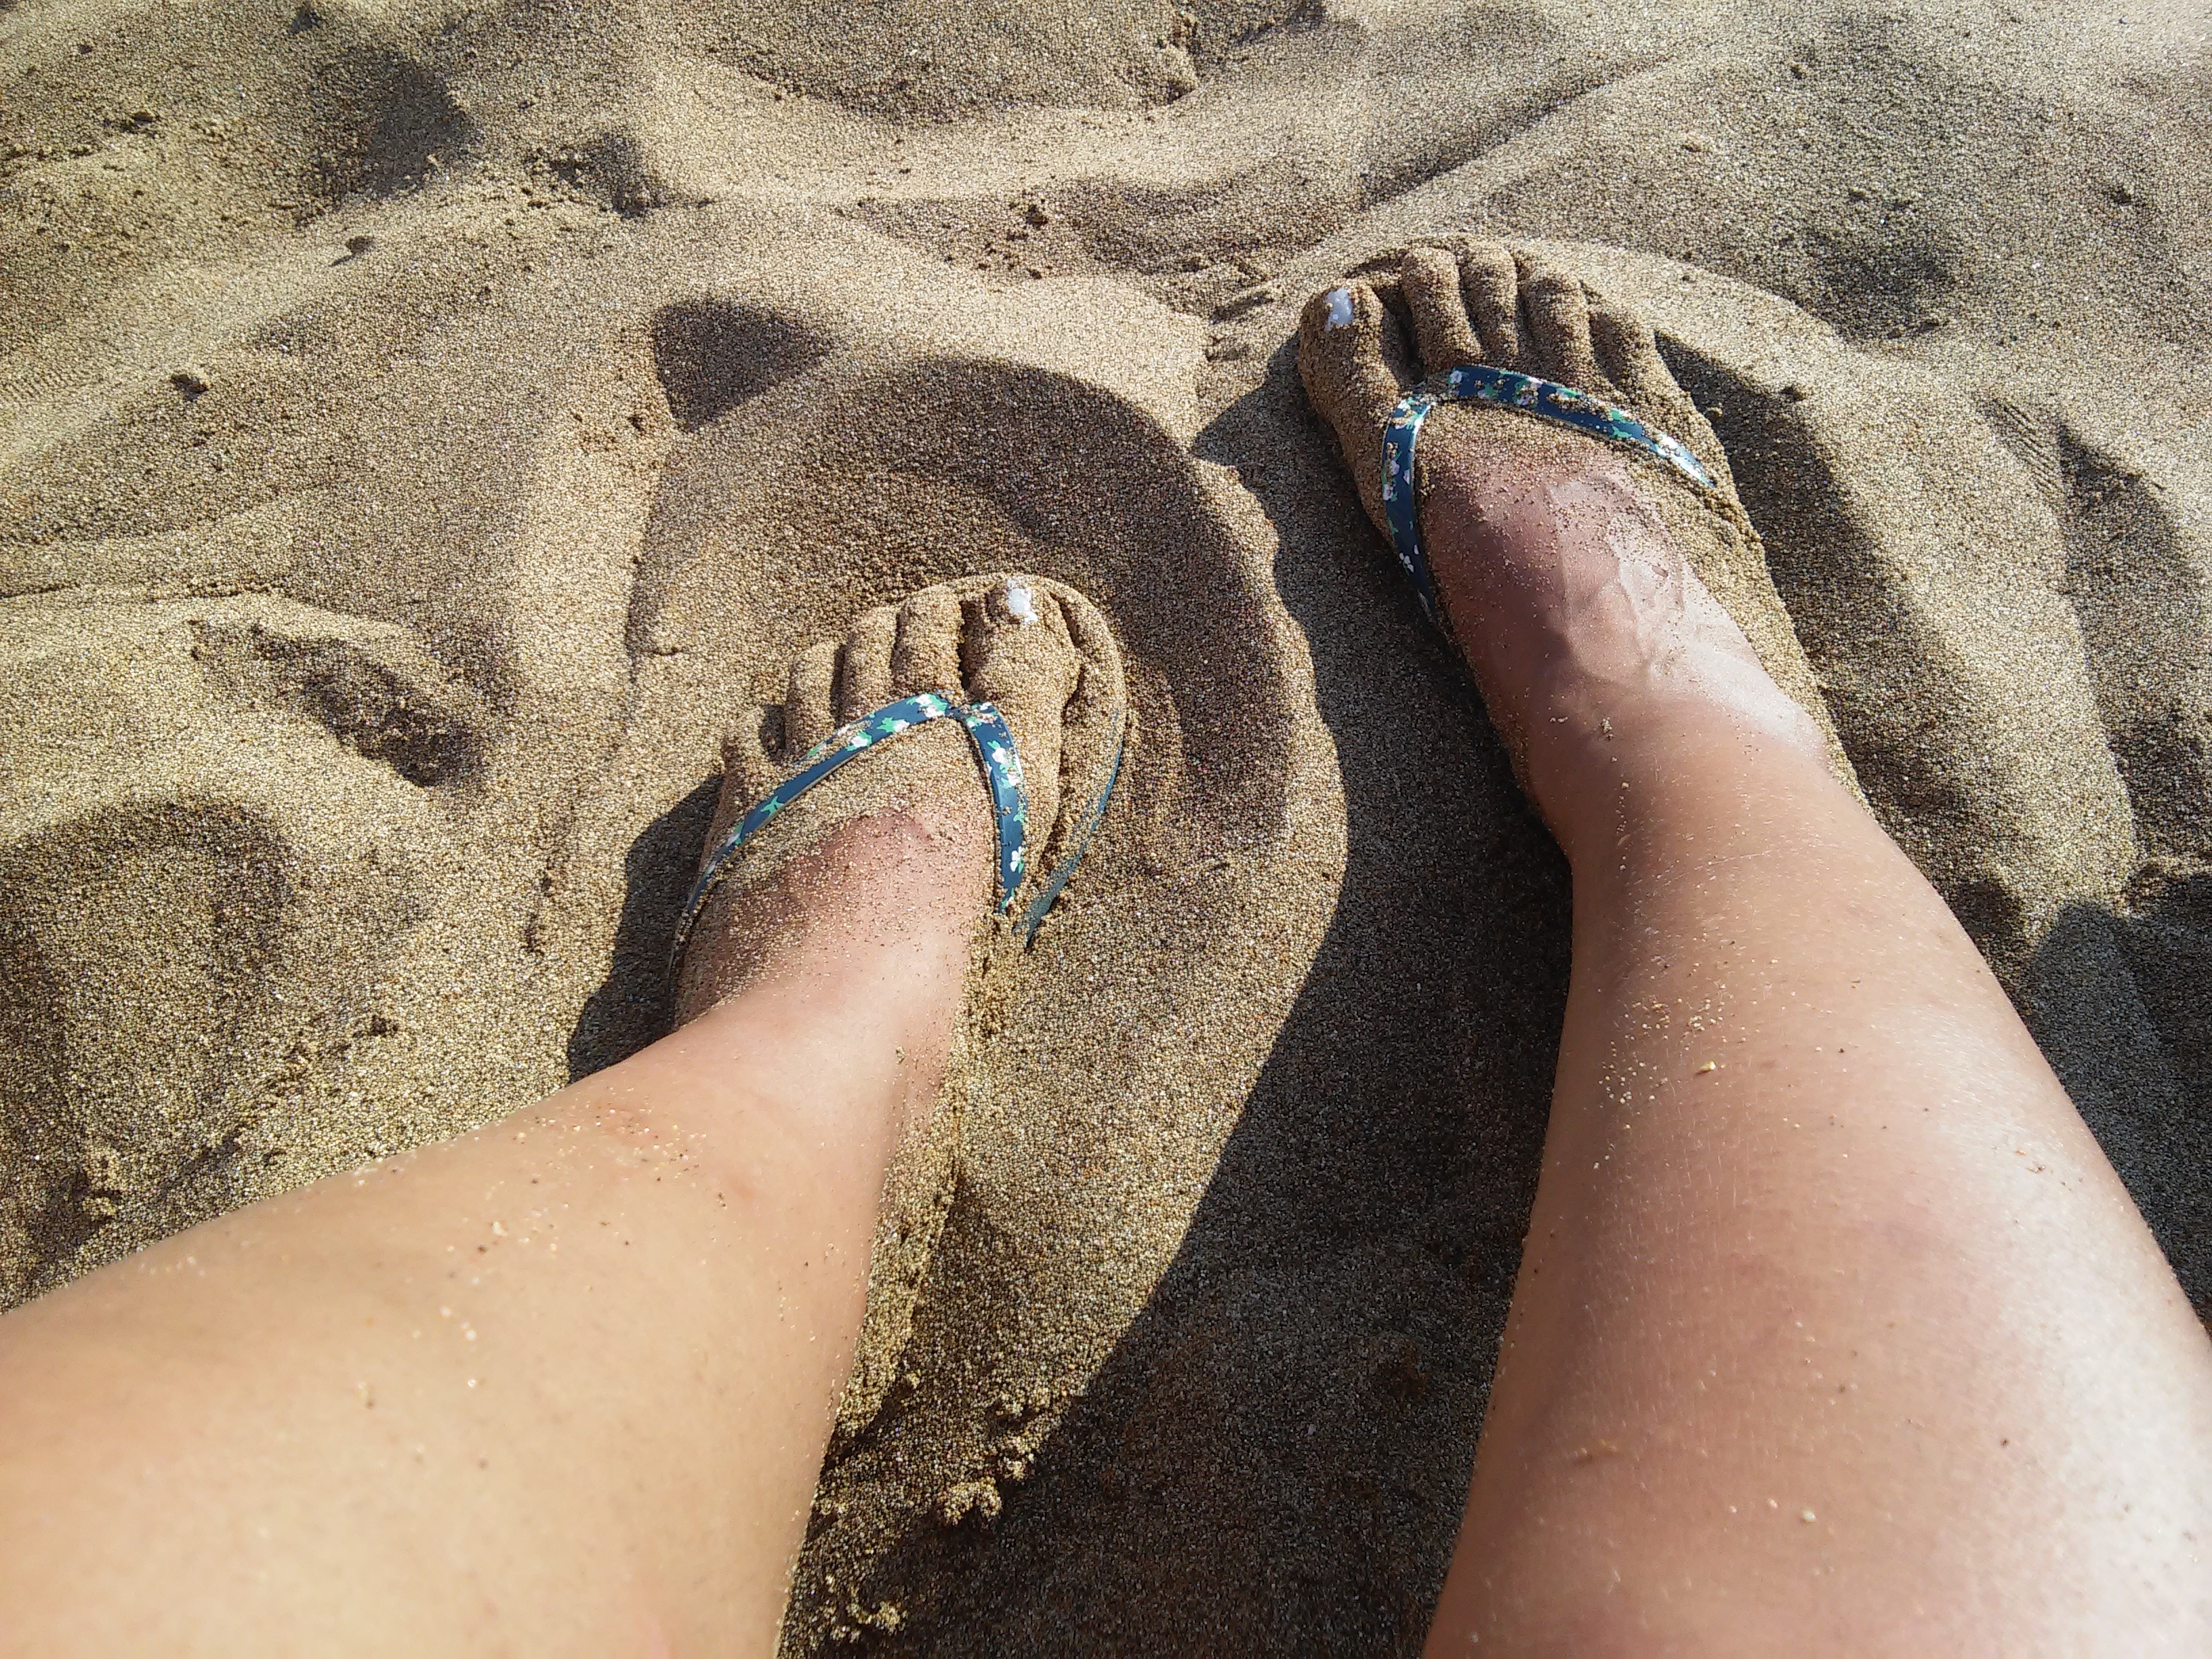
hand, beach, sea, coast, outdoor, sand, rock, woman, feet, summer, vacation, travel, female, walk, leg, relax, holiday, tourism, leisure, seashore, material, close up, human body, relaxation, legs